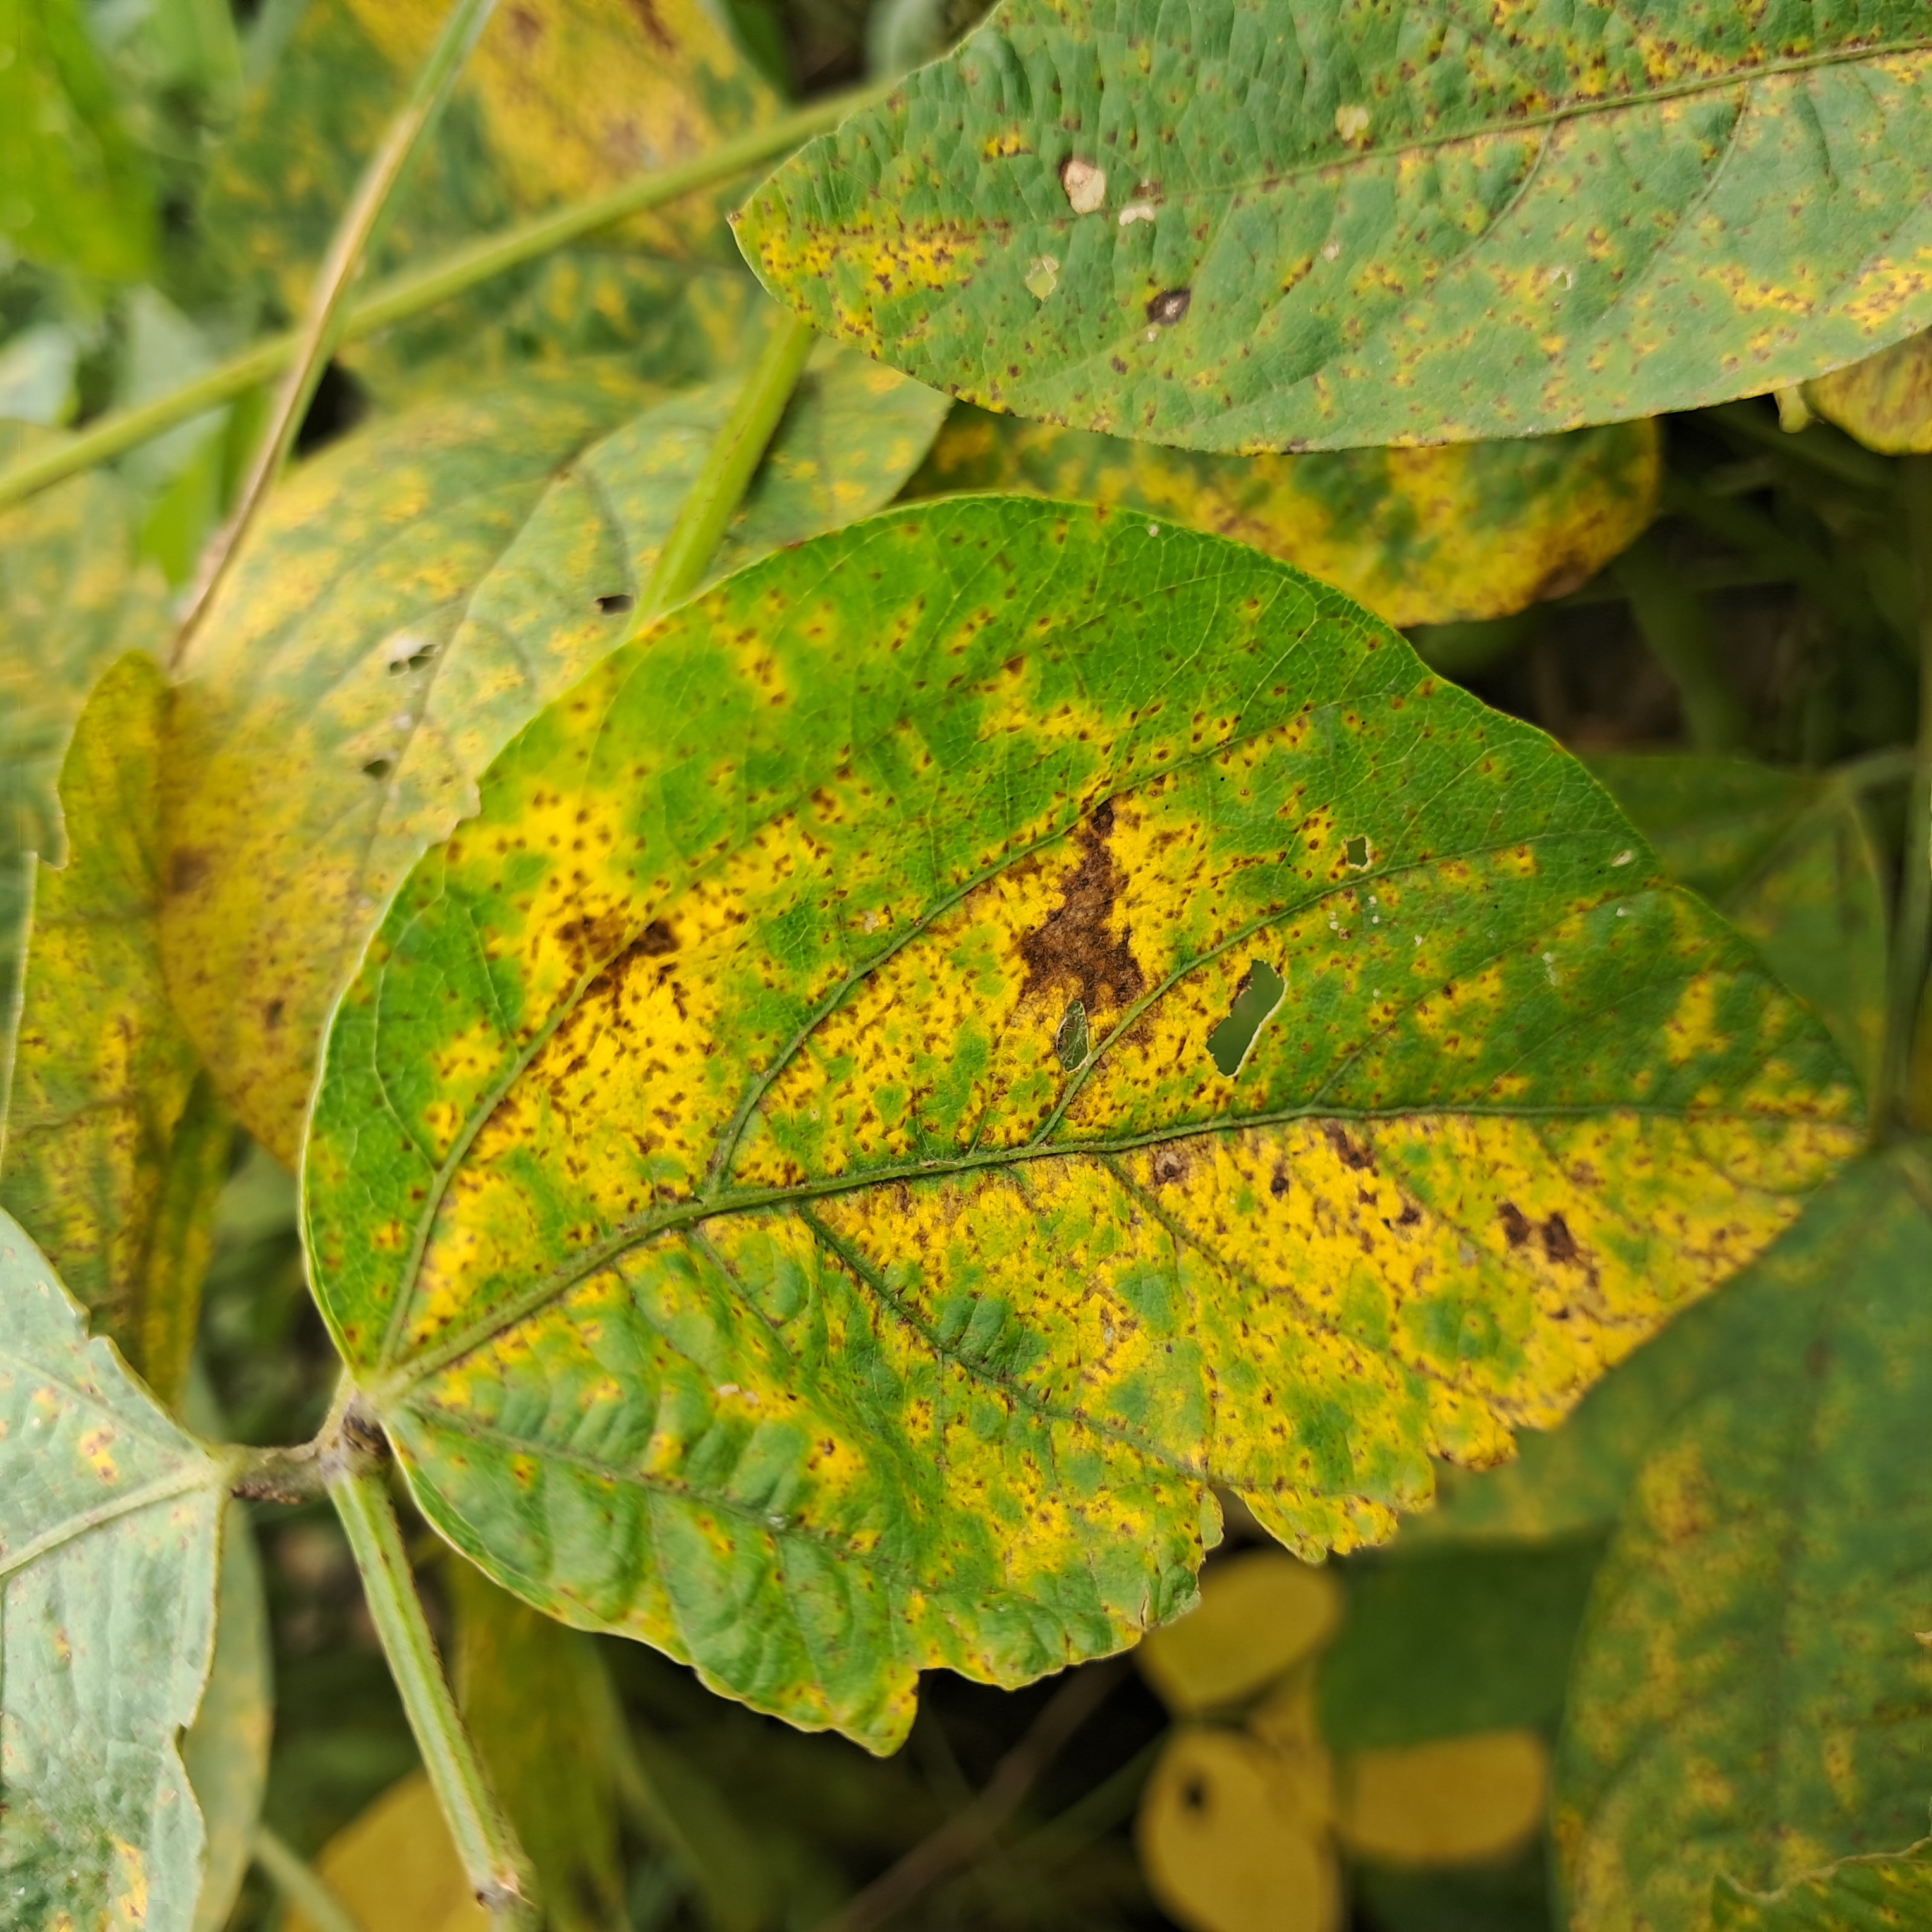
Label: Spectoria_Brown_Spot